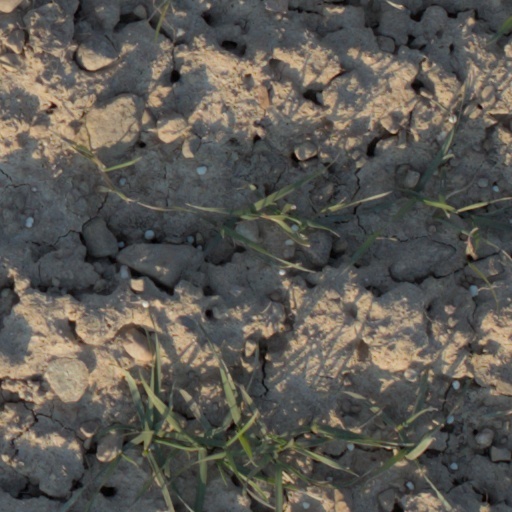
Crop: wheat